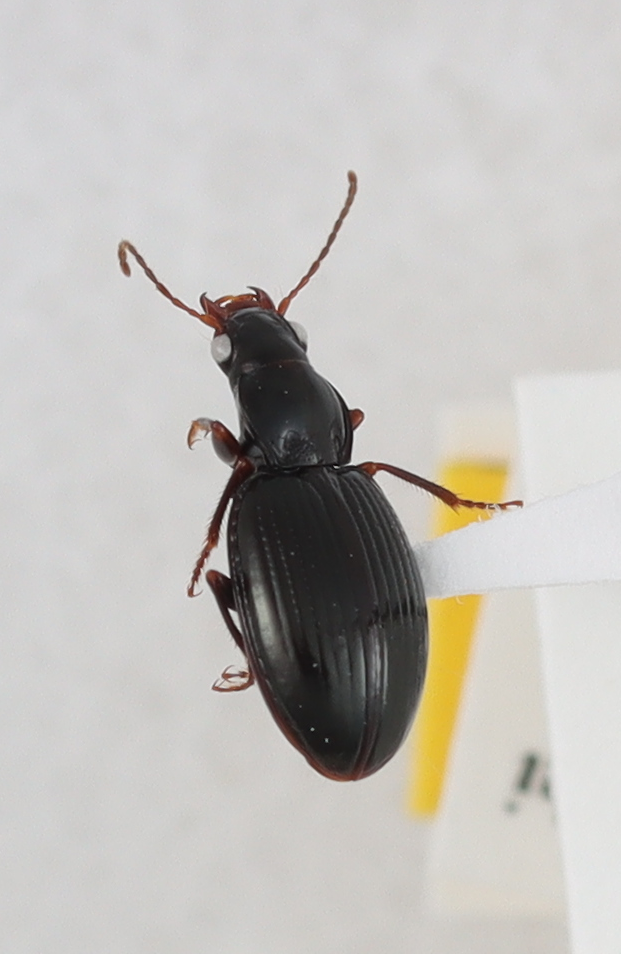
Scientific name: Mecyclothorax karschi
Plot: 14
Trap: W
Collected: 20190731